Urban planning in Australia

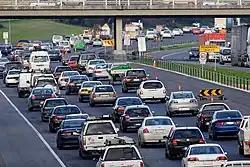
Peak hour traffic in Melbourne

In the early twentieth century there was no historic sense of preservation with regard to the built environment and people were happy to see the old replaced by the new. Then in the 1970s came the Green Bans movement imposed by builders labourers across Australia, being particularly prominent in Sydney. The Green Ban was created to defend the demolition of older style buildings that were to make way for new developments of skyscrapers, shopping precincts and luxury apartments. It was initiated by the builders labourers that were hired to construct these new buildings and was the first of its kind around the world. The key element of the movement came from the New South Wales Builders Labourers Federation (NSWBLF) which consisted of over 100 union members that belonged to the Communist Party of Australia. The most famous union leaders of the NSWBLF were Bob Pringle, Joe Owens and Jack Mundey. Many critics of the union disputed that they were denying workers employment but the union responded that they wanted to build but in a way that enhanced the built environment, such as schools and houses for the everyday person not buildings based on developers' needs. Among the 40 green bans imposed in NSW, The Rocks in Sydney was the most significant areas saved. The green ban prevented the demolition of some of the oldest buildings in Australia and beautiful foreshore parks which were going to be replaced by concrete, glass office blocks.